Bruno Leonardo Gelber

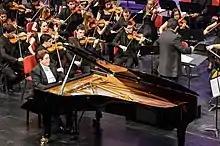
OJS with Bruno Gelber

Bruno Leonardo Gelber (born 19 March 1941) is an Argentine classical pianist.